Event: Nepal Earthquake
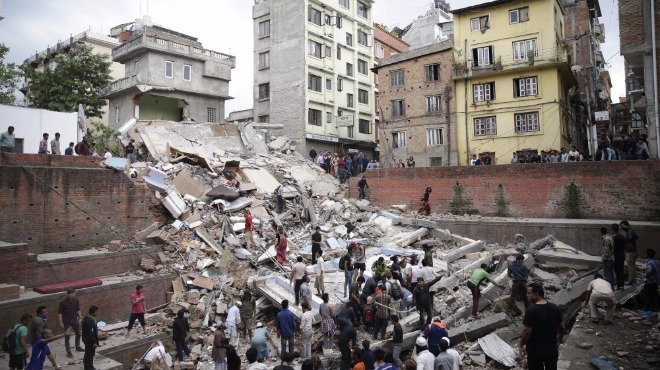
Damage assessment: damage